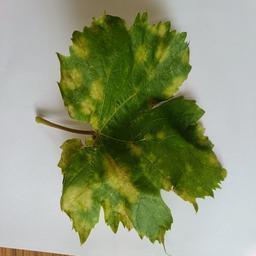
Label: Downy Mildew